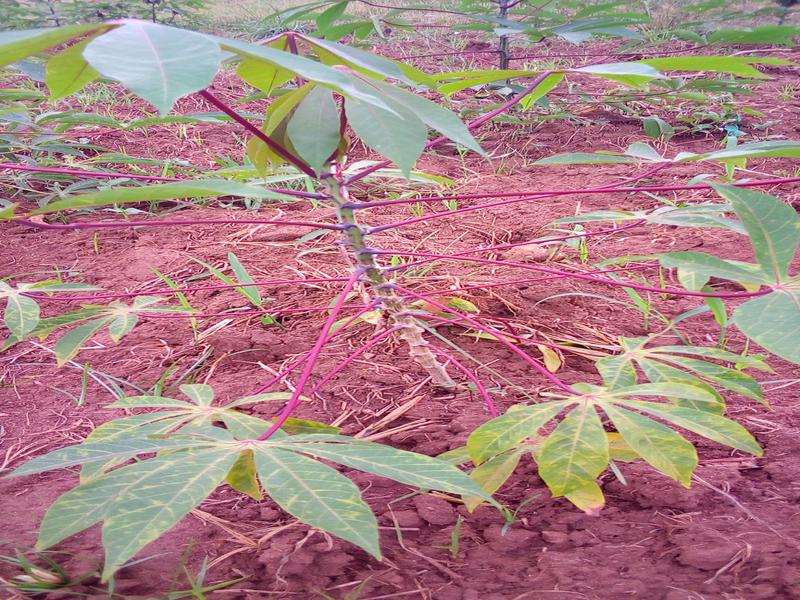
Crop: cassava
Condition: brown_streak_disease